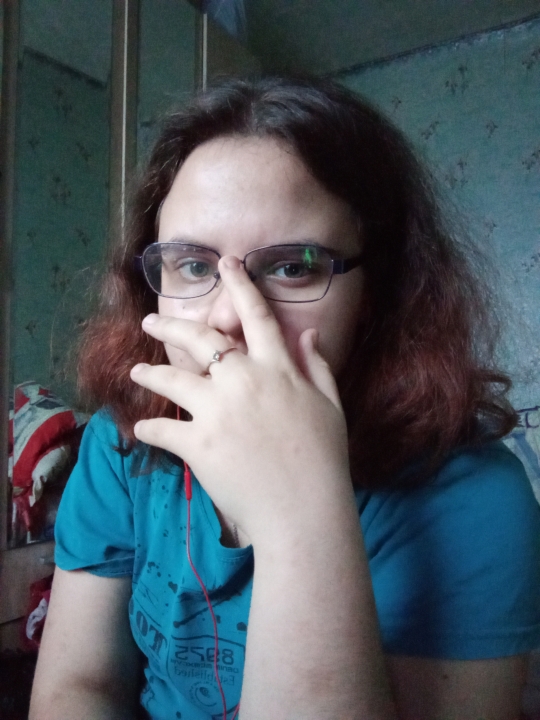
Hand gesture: no_gesture